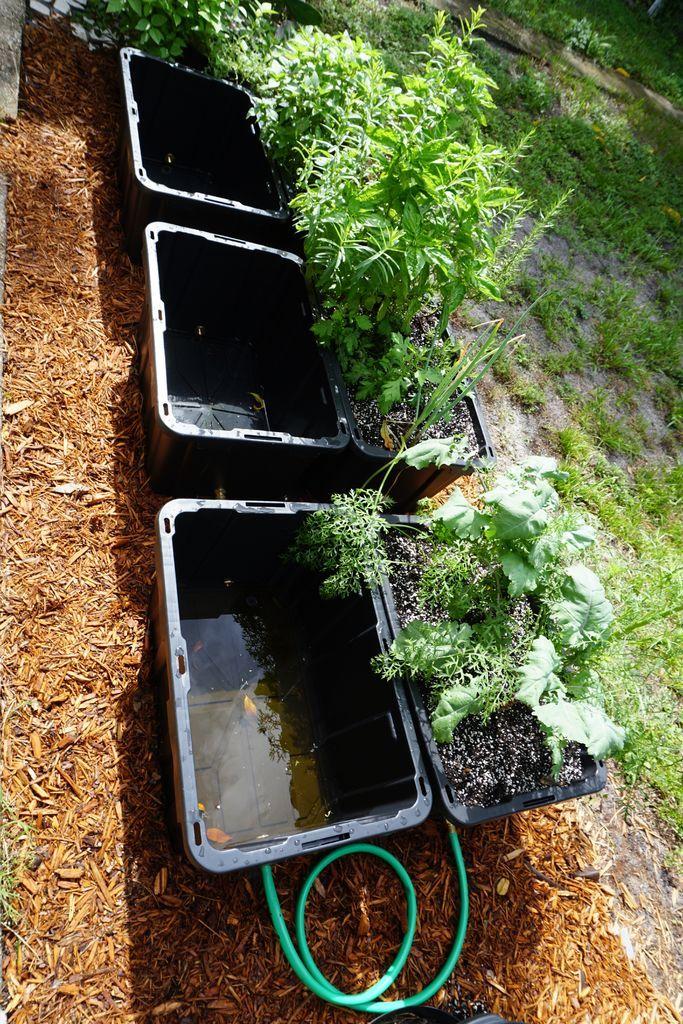
Tanki nne nyeusi za plastiki, zimepangwa kwa safu kwenye udongo uliofunikwa na gome la miti. Tanki tatu za mwisho zimejazwa mimea mbalimbali ya kijani kibichi, ikiwemo mimea mirefu yenye majani membamba na mimea mingine yenye majani mapana na yenye mikunjo.